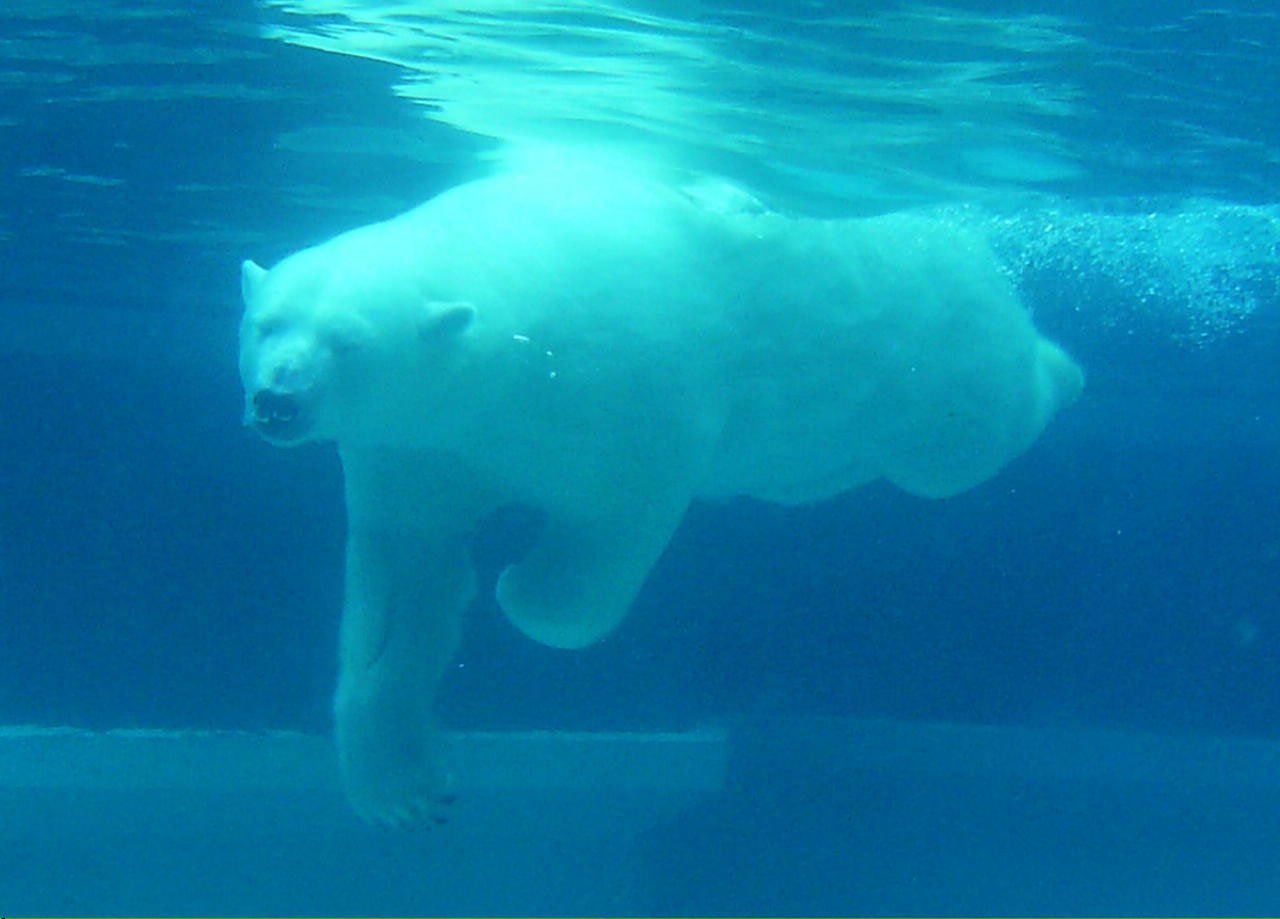
water, white, bear, clear, biology, mammal, blue, polar bear, swimming, polar, diver, vertebrate, arctic ocean, marine mammal, marine biology, beluga whale